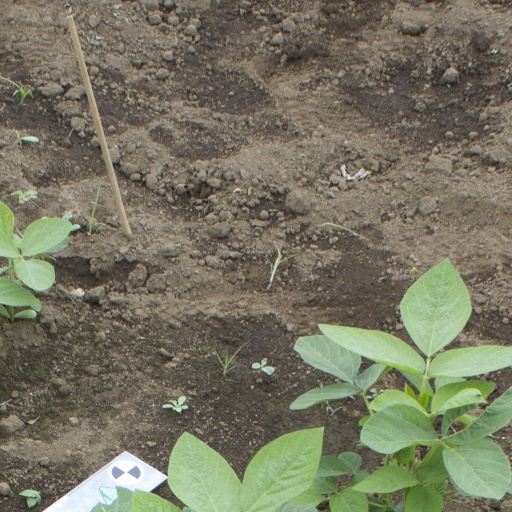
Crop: soybean